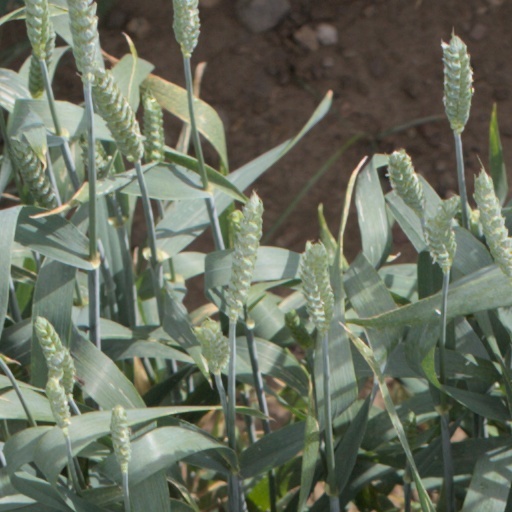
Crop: wheat